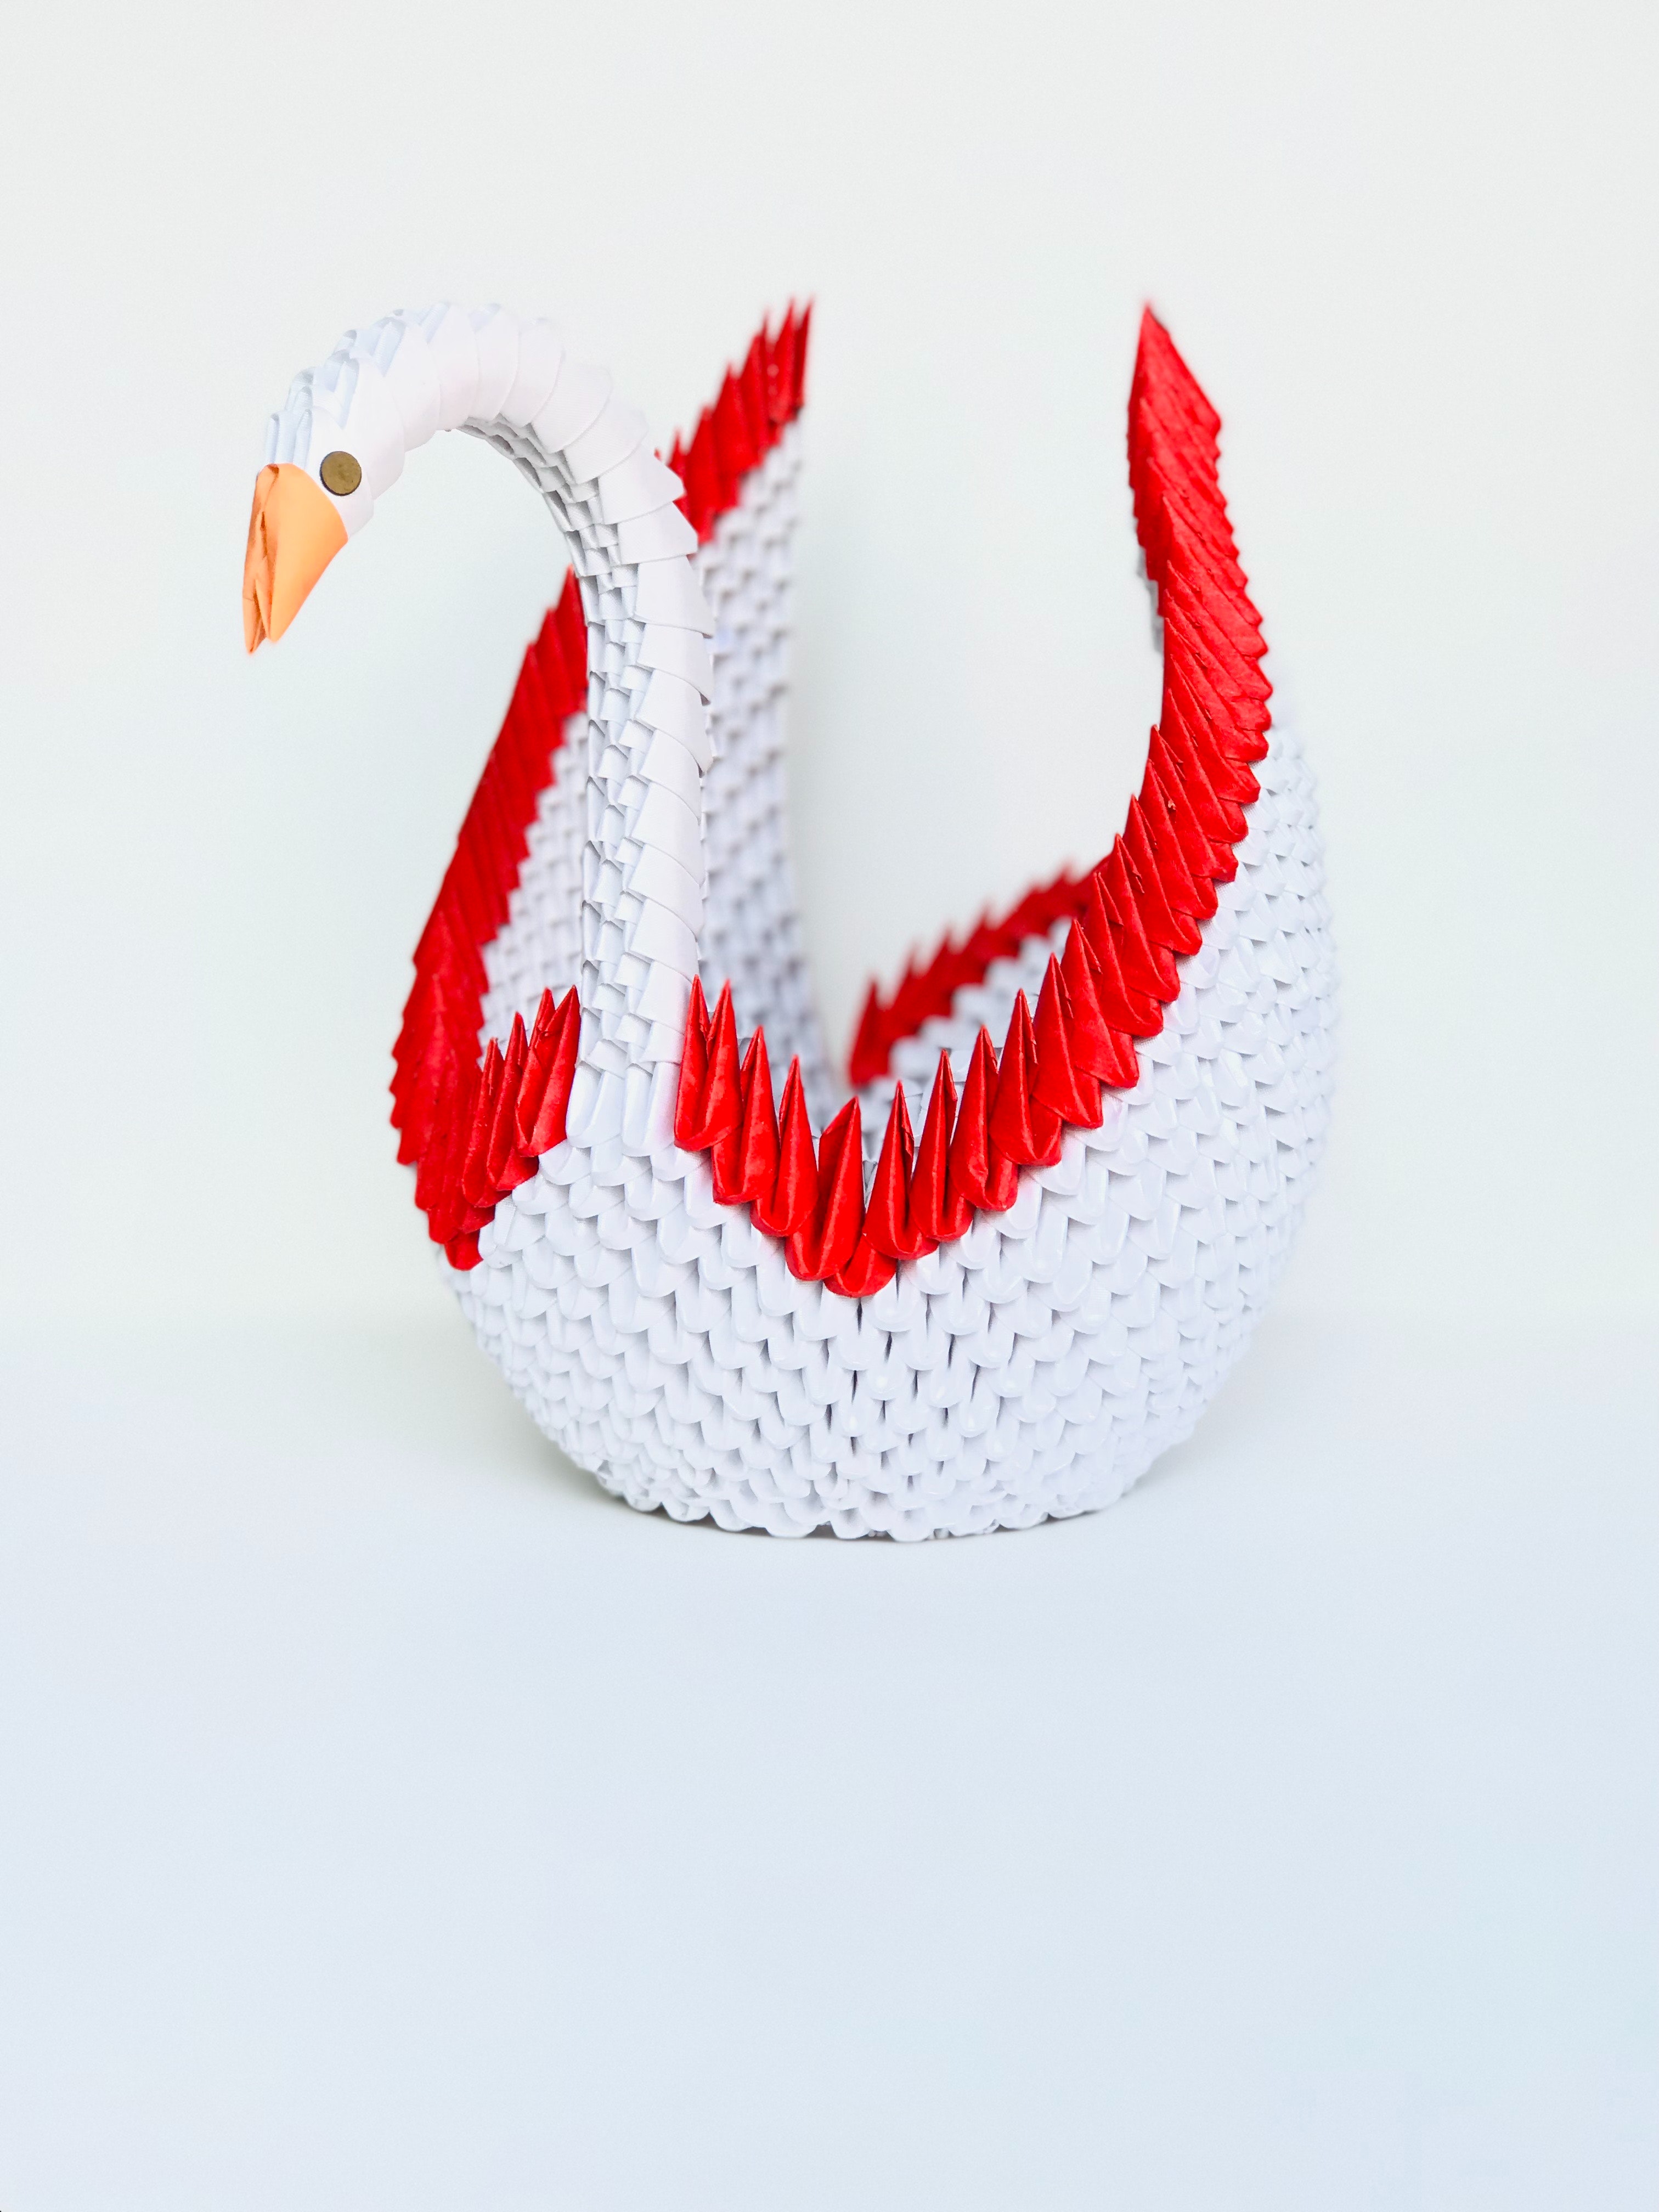
art, font, symbol, logo, creative arts, jewellery, circle, fashion accessory, carmine, event, plastic, personal protective equipment, rectangle, graphics, cap, inflatable, pattern, emblem